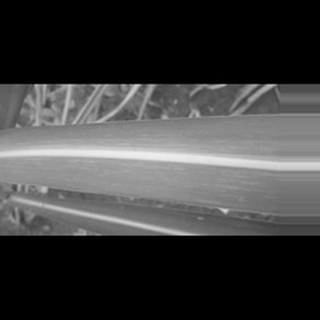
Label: sugarcane_mosaic